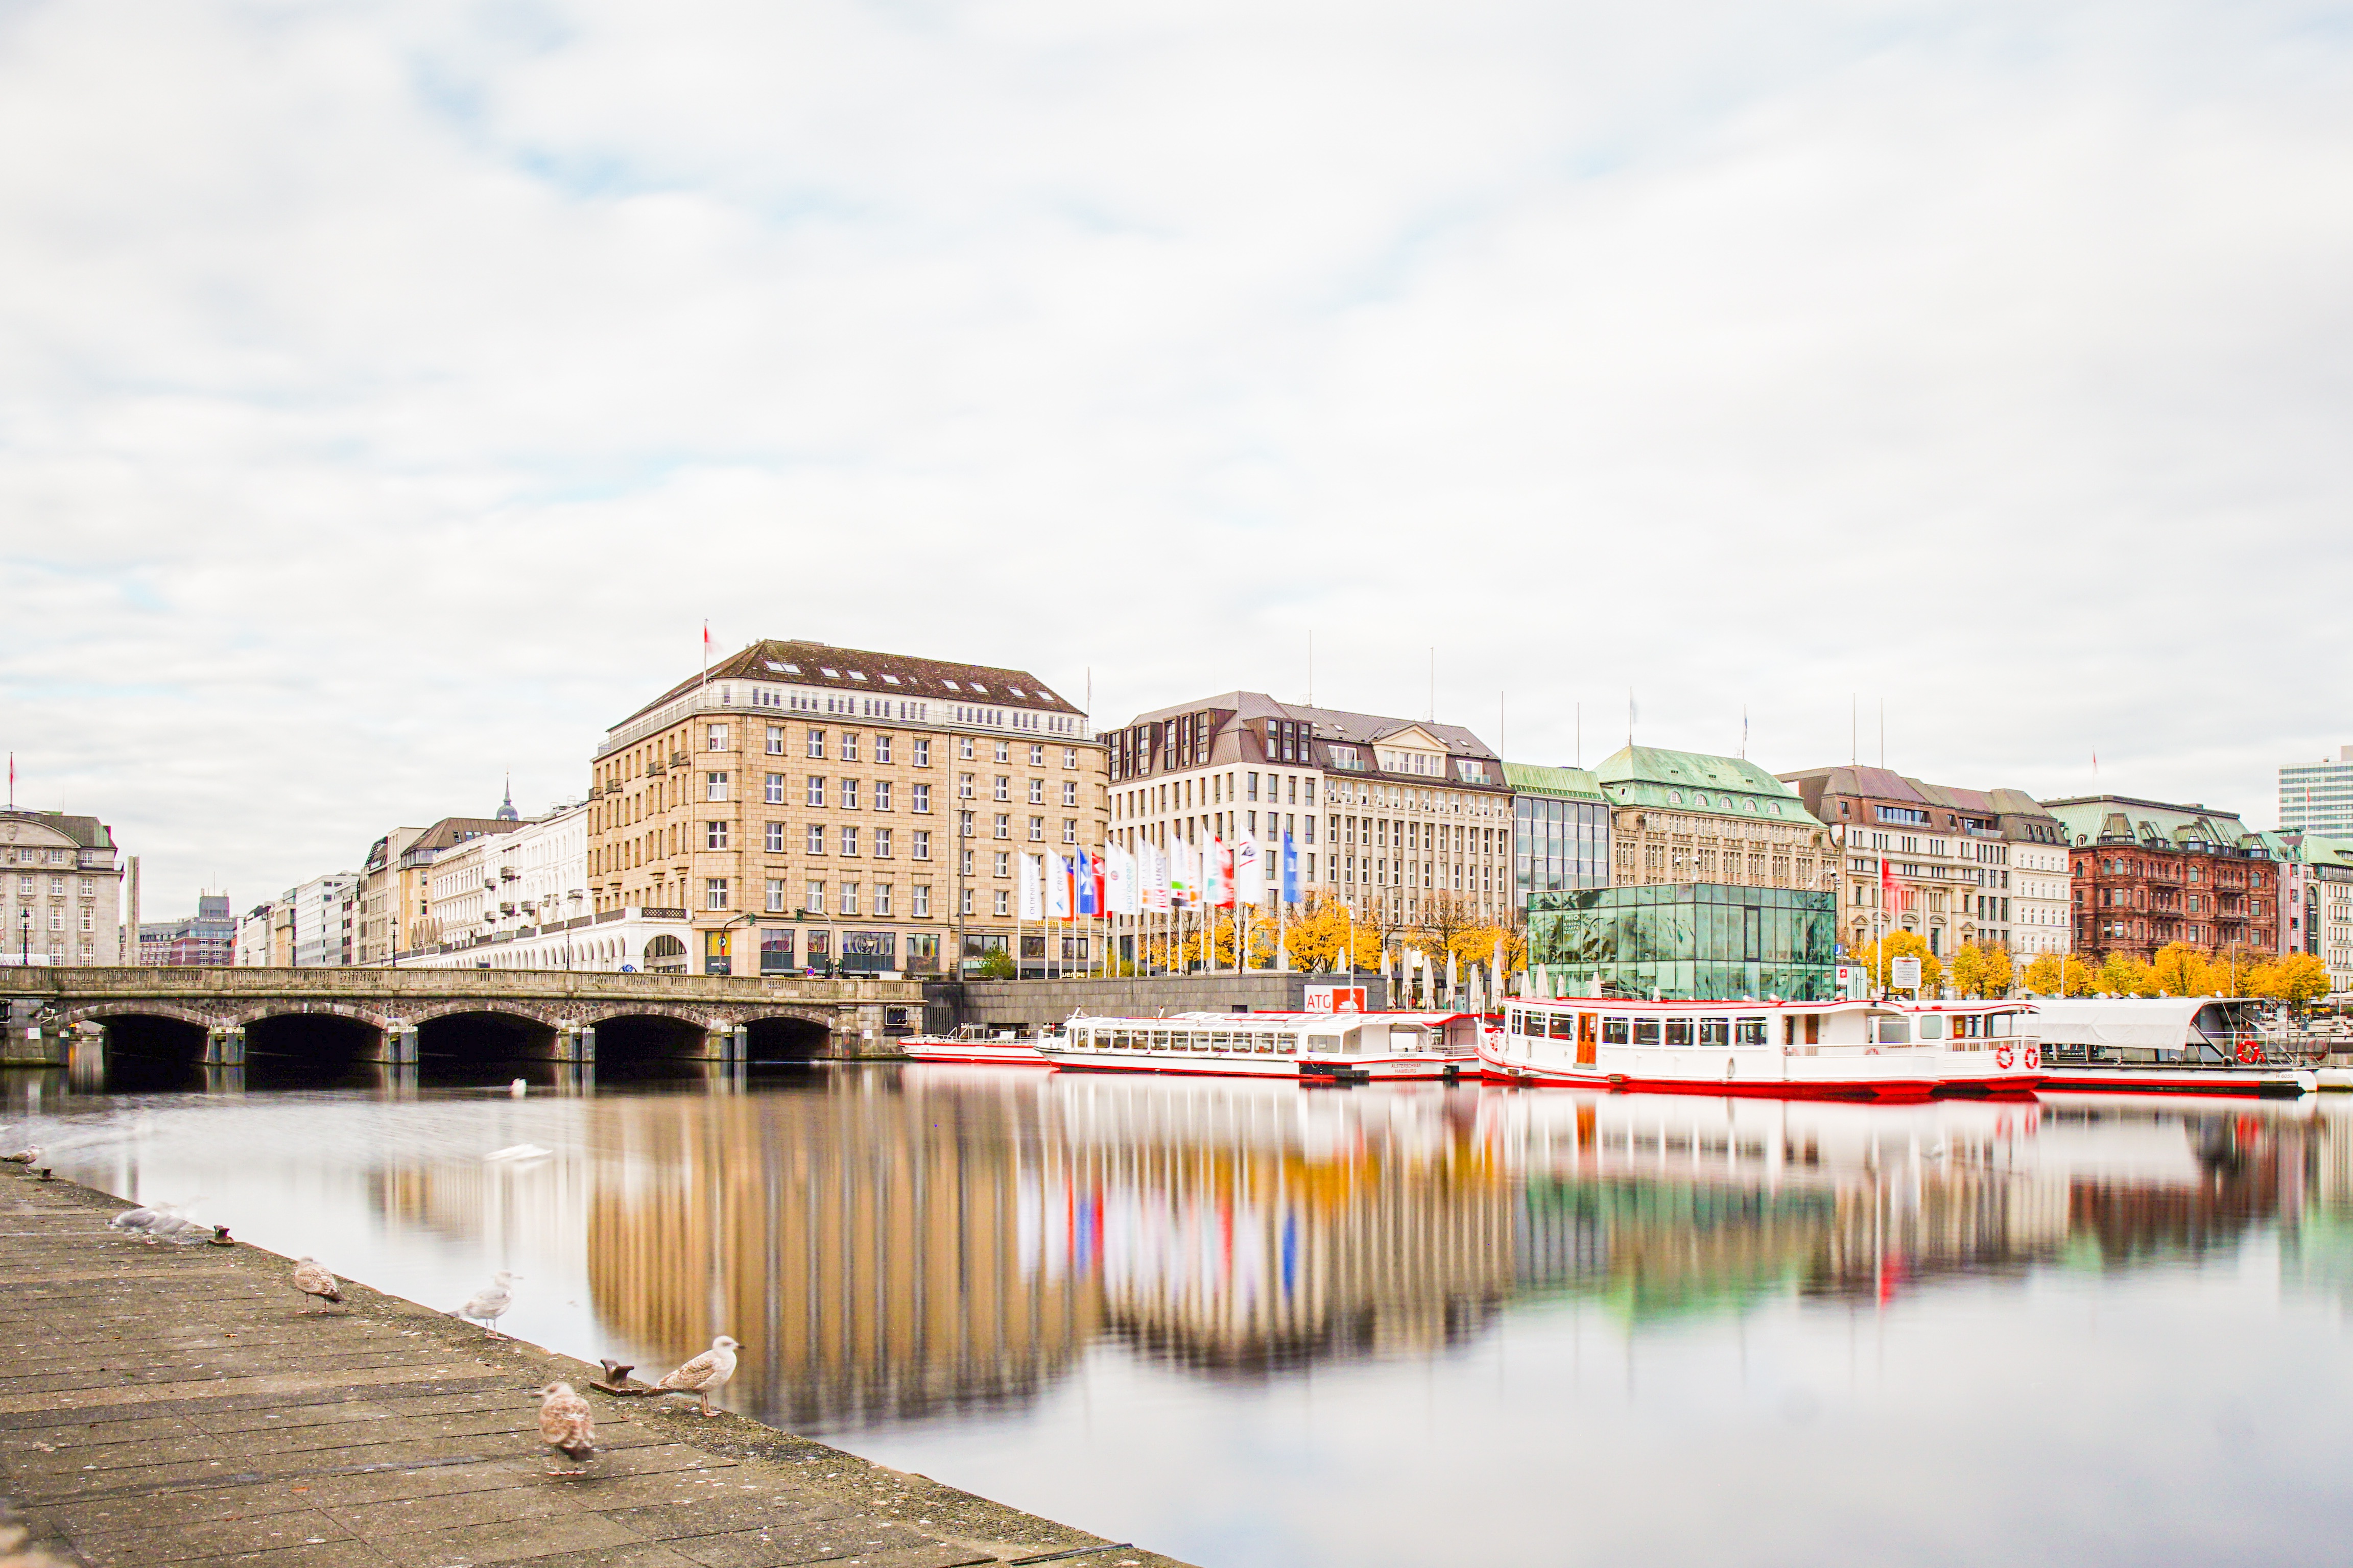
natural, water, sky, cloud, building, boat, watercraft, lake, watercourse, bank, urban design, morning, cityscape, waterway, facade, city, tower block, house, metropolis, symmetry, mixed use, landscape, canal, bridge, dock, reflection, channel, evening, water transportation, horizon, downtown, tourism, port, street, ship, harbor, panorama, skyline, reservoir, tourist attraction, coast, arch, winter, river, vacation, apartment